Copperhead (2013 film)

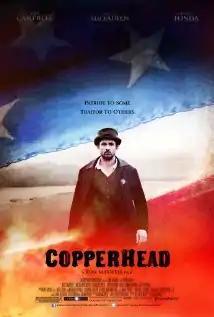
Theatrical release poster

Copperhead is a 2013 drama film directed by Ron Maxwell and starring Billy Campbell, Angus Macfadyen, Augustus Prew, Lucy Boynton, Casey Thomas Brown, and Peter Fonda. The film is based on the 19th-century novel "The Copperhead" by Harold Frederic. The film was shot at Kings Landing Historical Settlement in New Brunswick, Canada and is set in upstate New York. It was released in the United States on June 28, 2013, to poor reviews and critical responses.